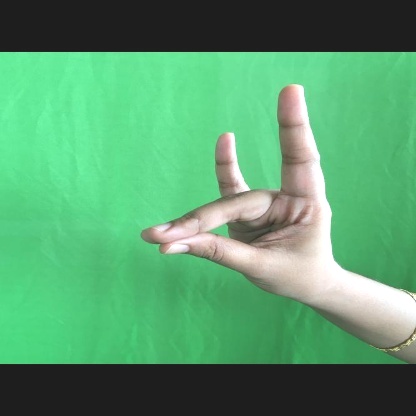
Mudra: Simhamukham